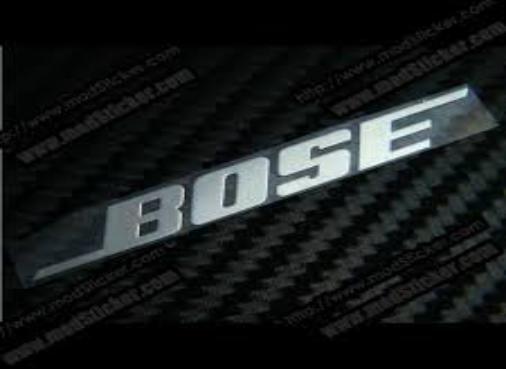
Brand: BOSE
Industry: Clothes